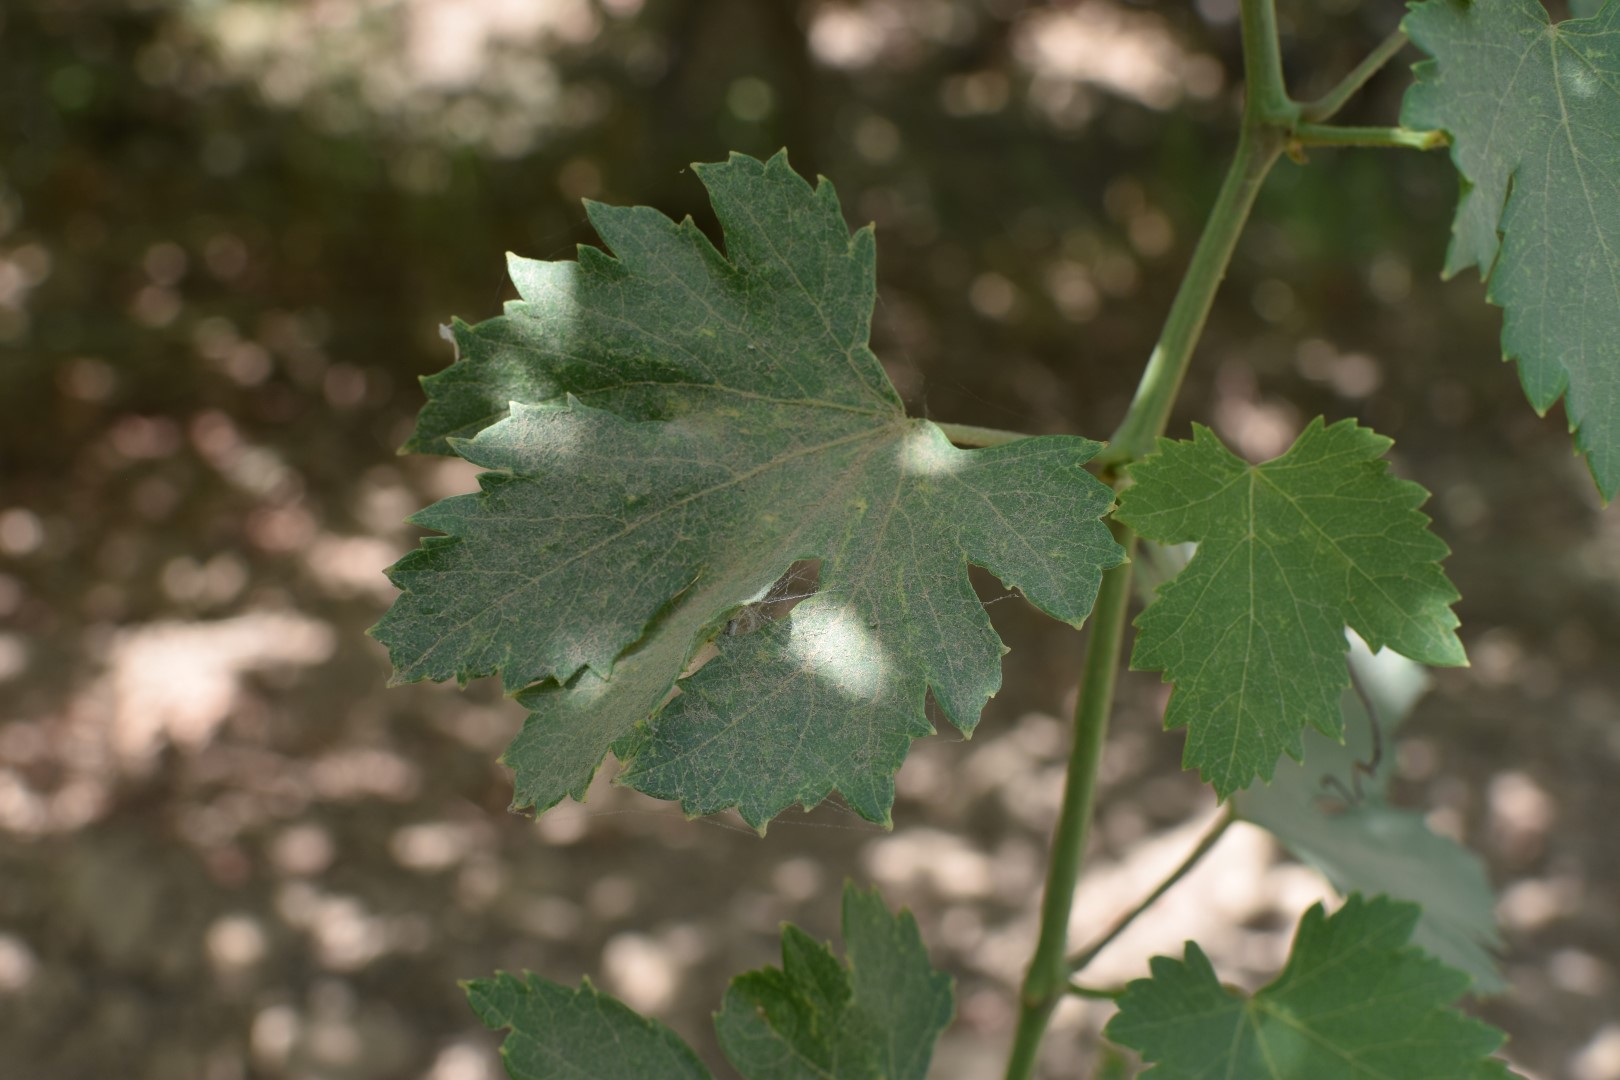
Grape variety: Halawani